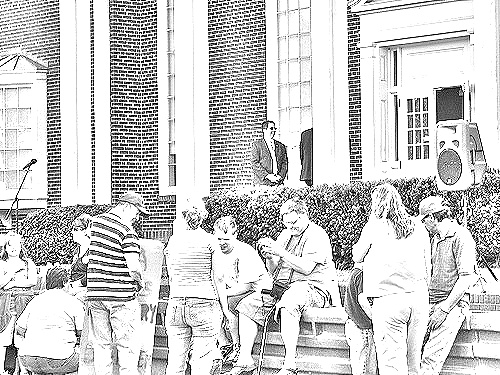
Portrait style: Sketch Portrait